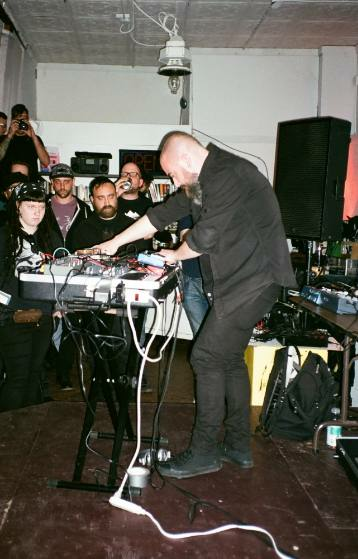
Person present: Yes